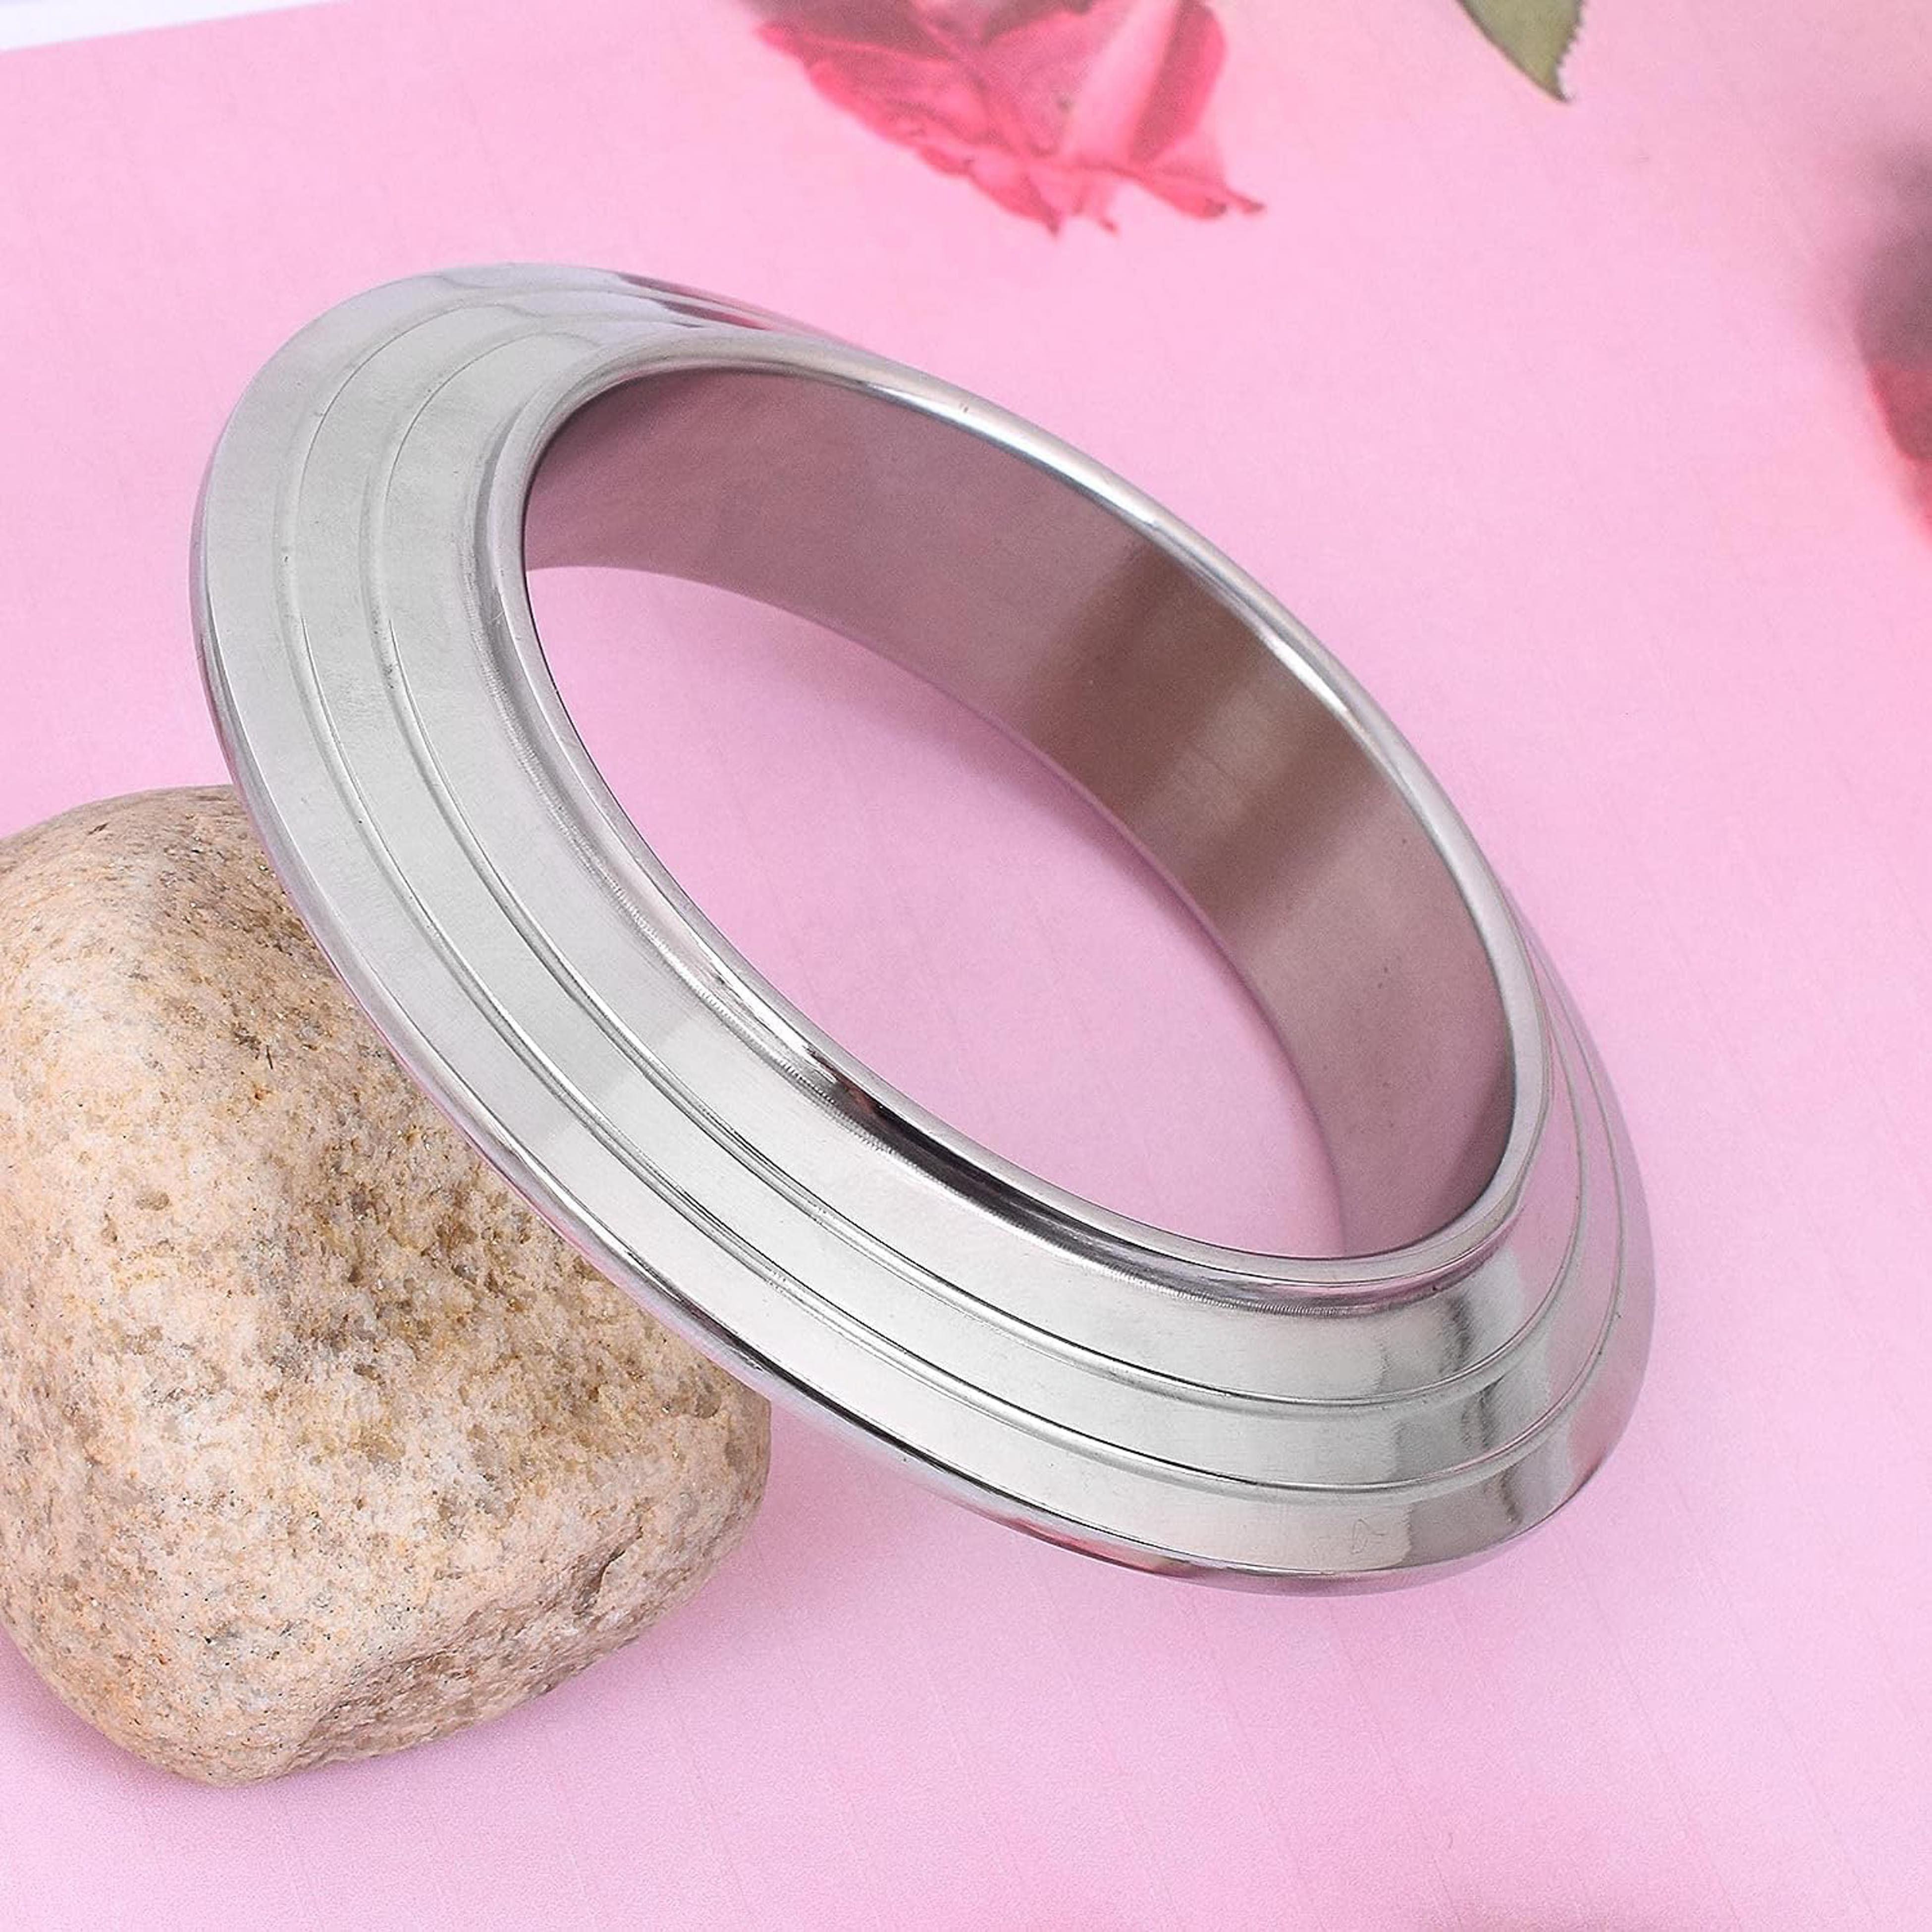
ZUMRUT MAKING YOU A STYLE SENSATION Stainless Steel Heavy Weight Made With Pure 316 L Grade Stainless Steel Thick and Heavy Kadaa Kada/Bangle For Men & Boys
Type: Bracelets & Bangles
Brand: ZUMRUT MAKING YOU A STYLE SENSATION
Price: Rs. 1999
Made with 304 grade stainless steel thick and heavy plain kadaa kada/bangle for men & boys. for macho men with super heavy and thick wrists. conical edge makes it look more dashing. suitable for all occasions and daily uses.
Features: Made In High Grade Stainless Steel & Available In 2.12 2.14 & 2.16 Sizes.,Package Includes- 1 Steel Kara. Weight: 340 Gms.,Super Heavy, Strong, Only For Heavy Thick Wrist, For Men Who Wish To Make A Strong Statement.,Heavy Rough Tough Guy Super Shine Stainless Steel Mens Kada.,Made In India : All Our Products Are Manufactured In India And Are Exclusively Crafted To Adorn Your Persona. Skin Friendly: All Our Products Are Lead & Nickel Free To Ensure Safety And Comfort; Even For Sensitive Skin.